Fort Nelson (Kentucky)

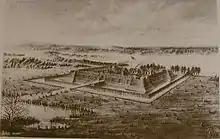
1885 sketch of the fort, made for history writer Reuben Durrett

Fort Nelson, built in 1781 by troops under George Rogers Clark including Captain Richard Chenoweth, was the second on-shore fort on the Ohio River in the area of what is now downtown Louisville, Kentucky. Fort-on-Shore, the downriver and first on-shore fort, had proved to be insufficient barely three years after it was established. In response to continuing attacks from Native Americans and the threat of British attacks during the Revolutionary War, Fort Nelson was constructed between what is currently Main Street and the river, with its main gate near Seventh Street. It was named after Thomas Nelson Jr., then the governor of Virginia. (Kentucky was part of Virginia at the time.)